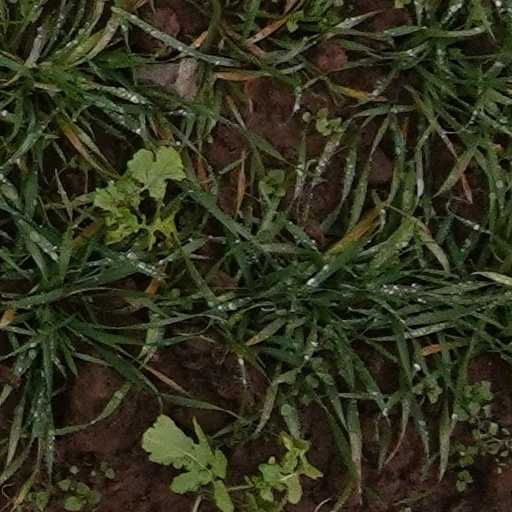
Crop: wheat